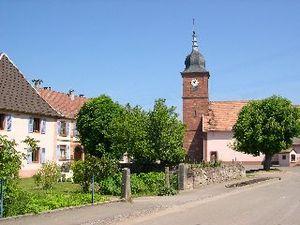
Village de Reppe (Territoire de Belfort) Photo prise en mai 2004 par LP90 Licence GFDL LP90
Reppe est une commune française située dans le département du Territoire de Belfort en région Bourgogne-Franche-Comté. Elle est administrativement rattachée au canton de Grandvillars et fait partie du Grand Belfort. Ses habitants sont appelés les Reppois.